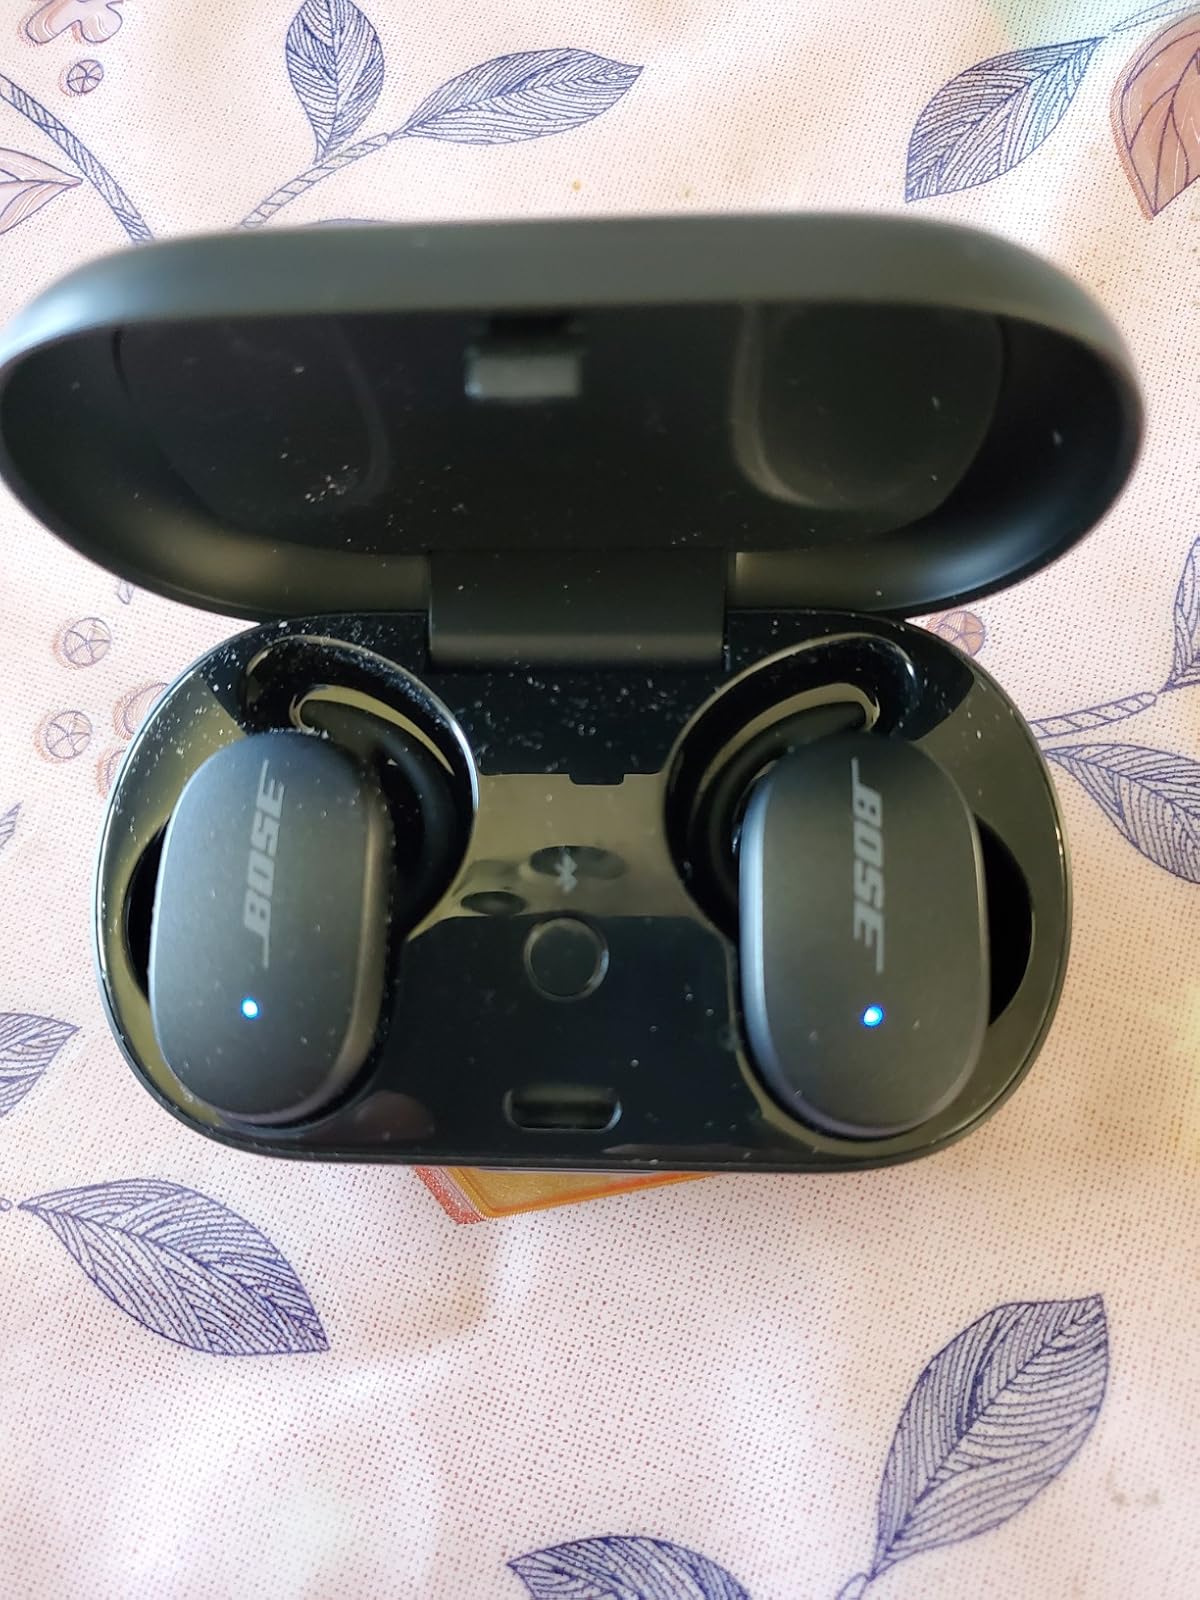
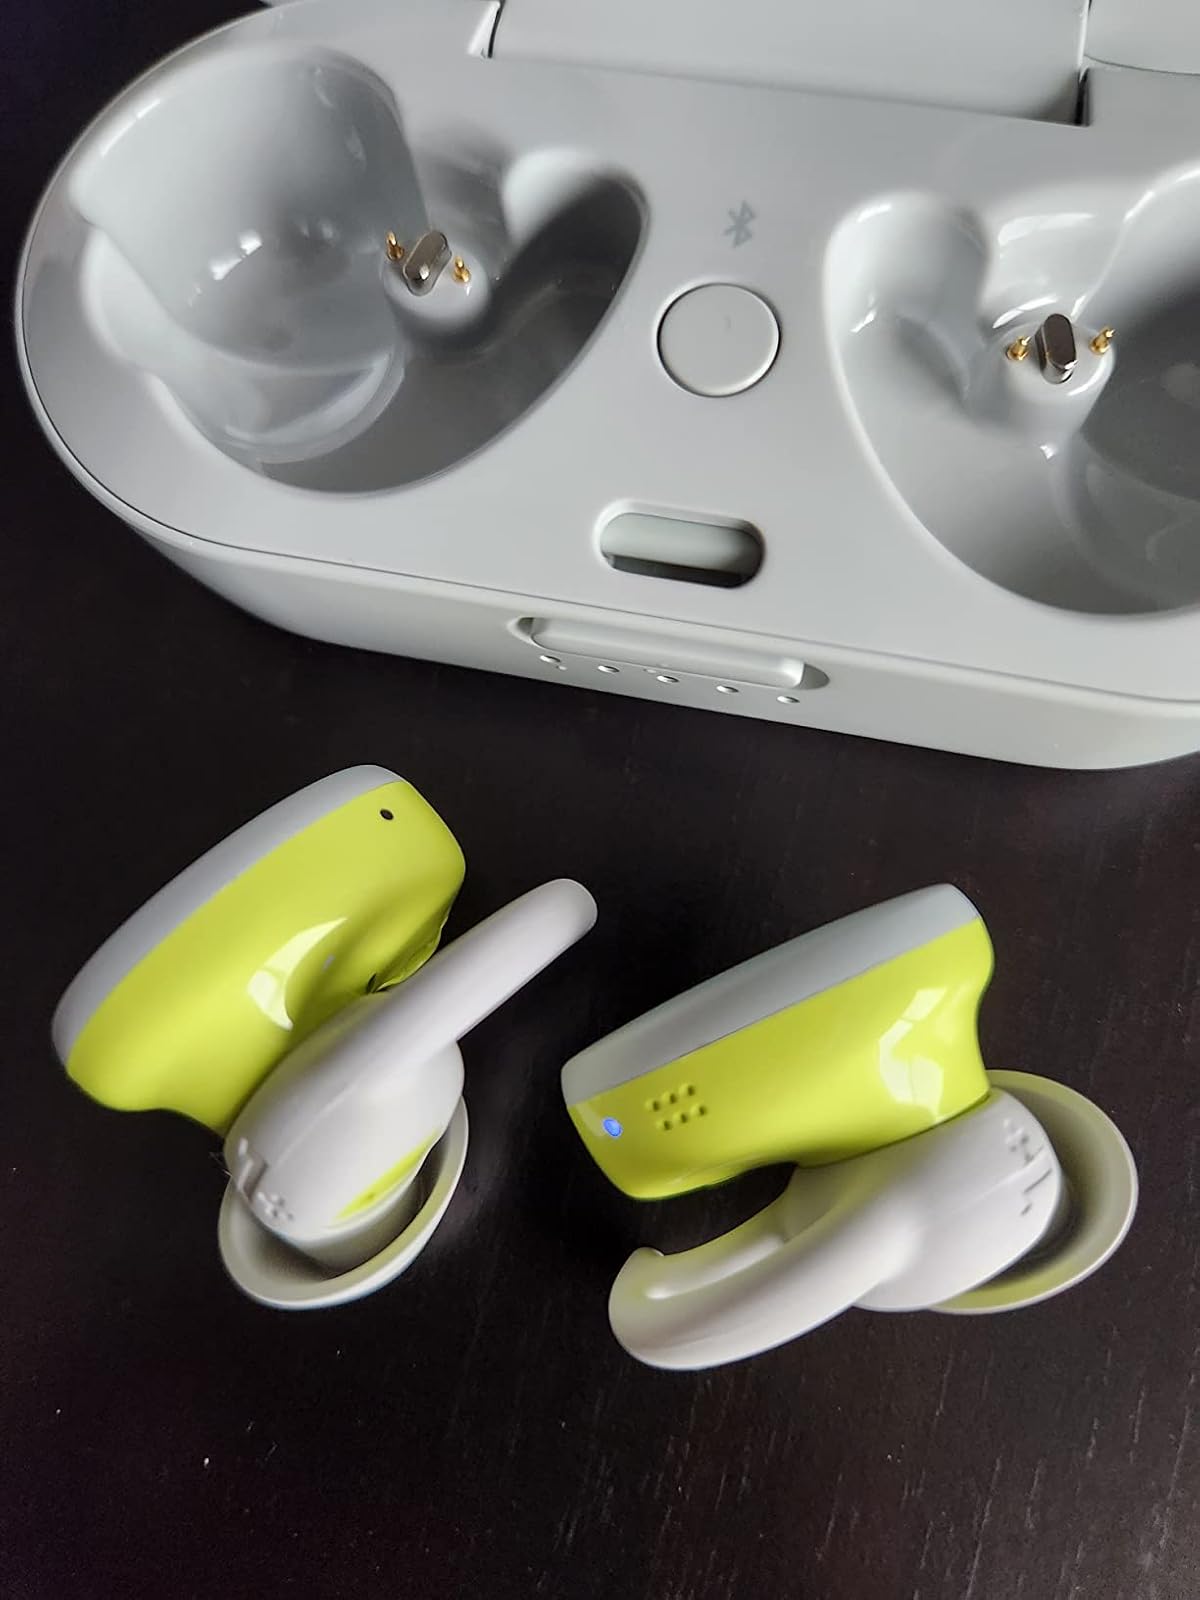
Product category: earbuds
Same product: no